Abbe Lane

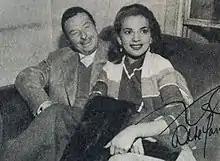
Abbe Lane and Xavier Cugat

Because of her work in Europe, Lane was known as an actress before she became recognized for her singing and dancing. She had a television program in Europe and made 21 films there early in her career.